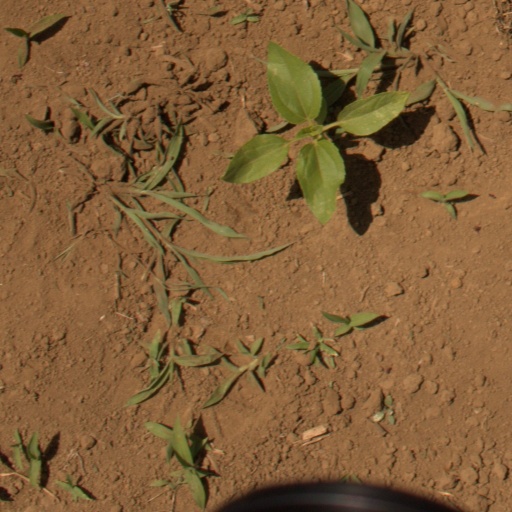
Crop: Jerusalem artichoke